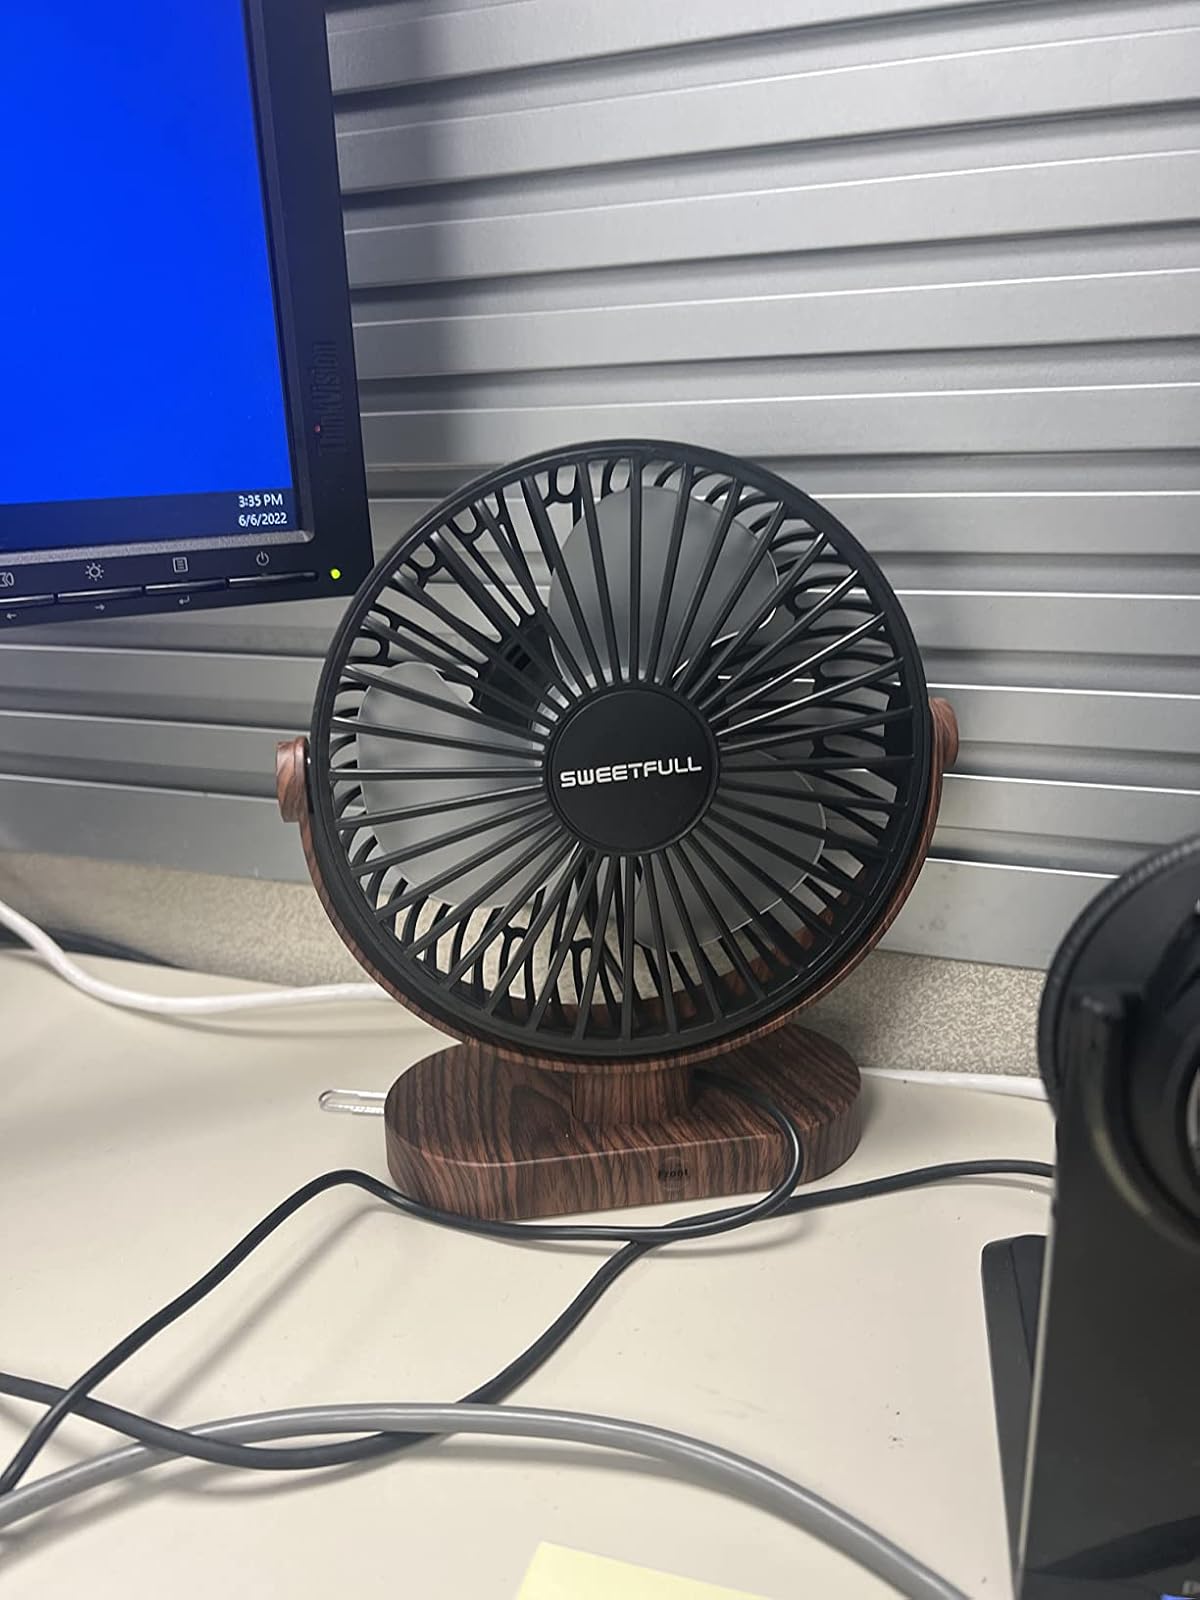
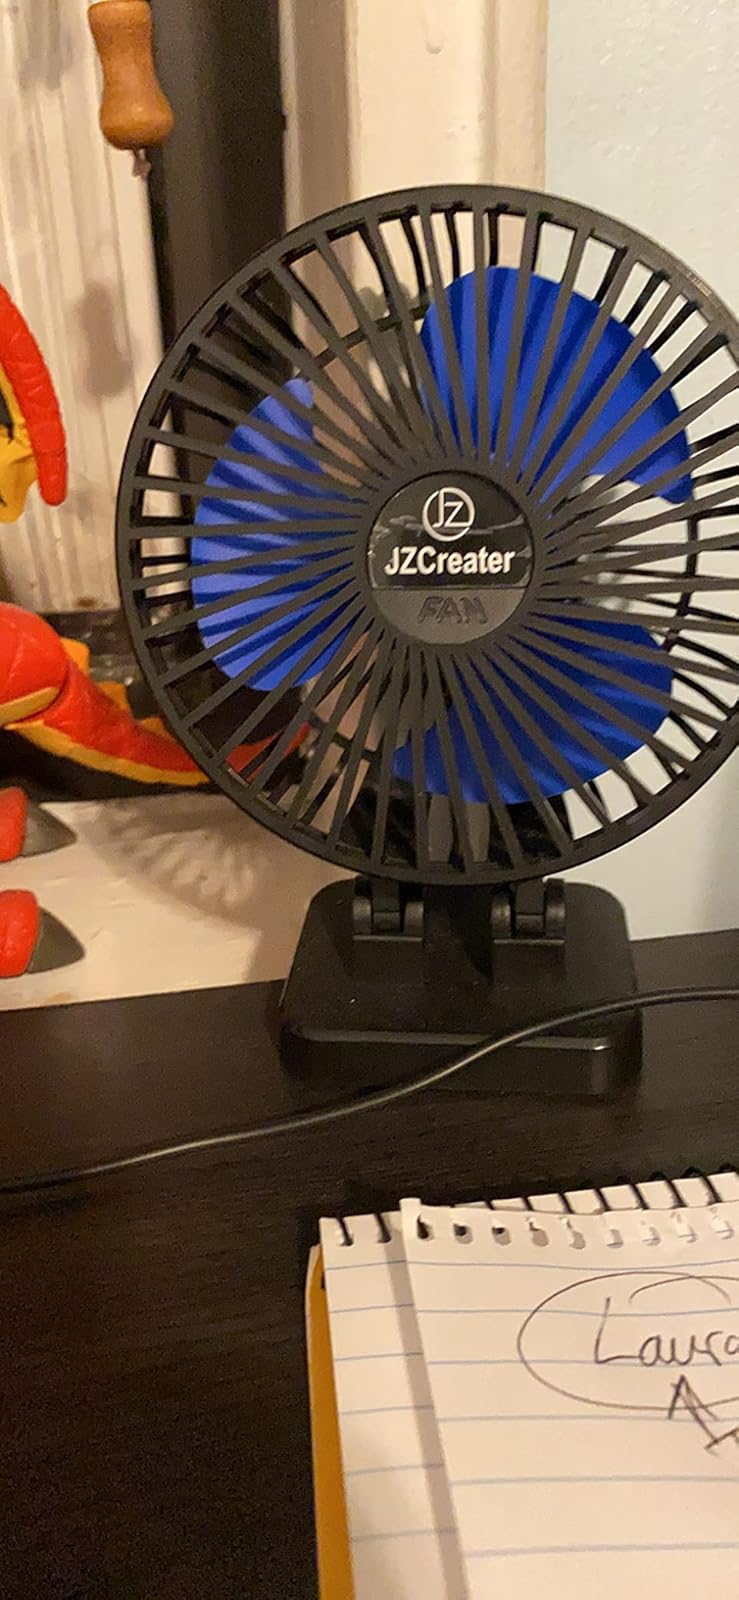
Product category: fan
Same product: no